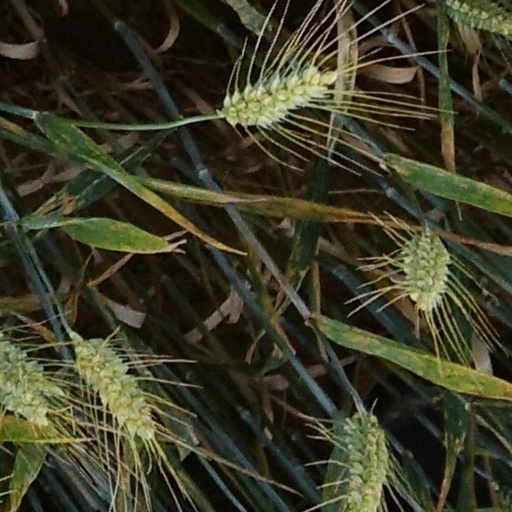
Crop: wheat